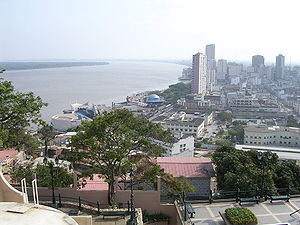
Ecuadors historie / Den spanske koloniperiode / Merkantilismen
Guayaquil
Ecuadors historie vedrører den historiske udvikling i den nordvestligste del af Sydamerika.